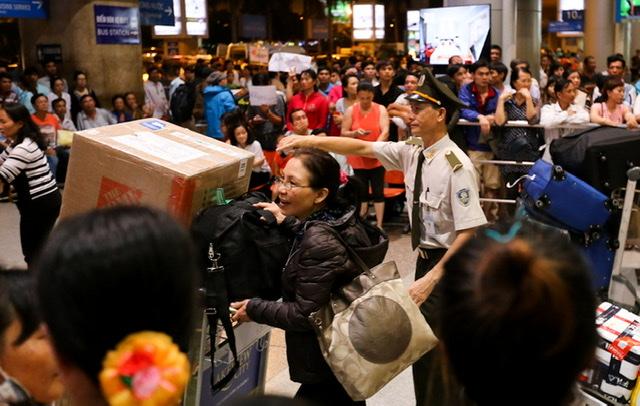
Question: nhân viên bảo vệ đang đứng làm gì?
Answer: đang chỉ dẫn hàng khách di chuyển